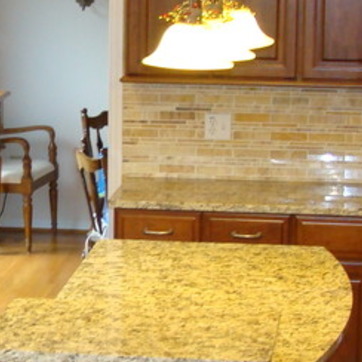
Material: polishedstone